Question: When was this picture taken?
Tambaya: Da yaushe ɗauki wannan hoton?
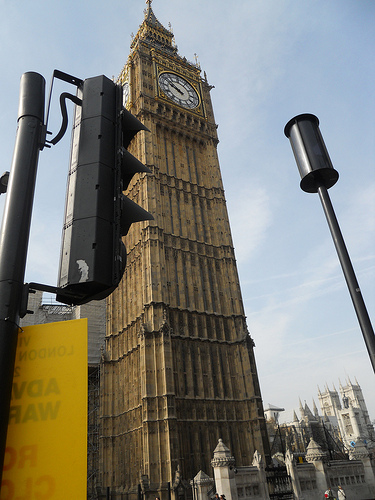
Answer: 9:50.
Amsa: 9:50.